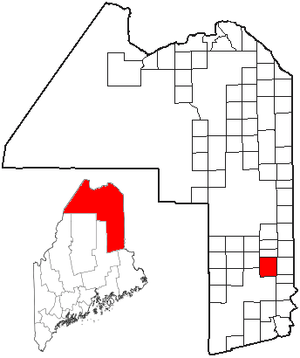
Linneus est une ville située dans l’État américain du Maine, dans le comté d’Aroostook.